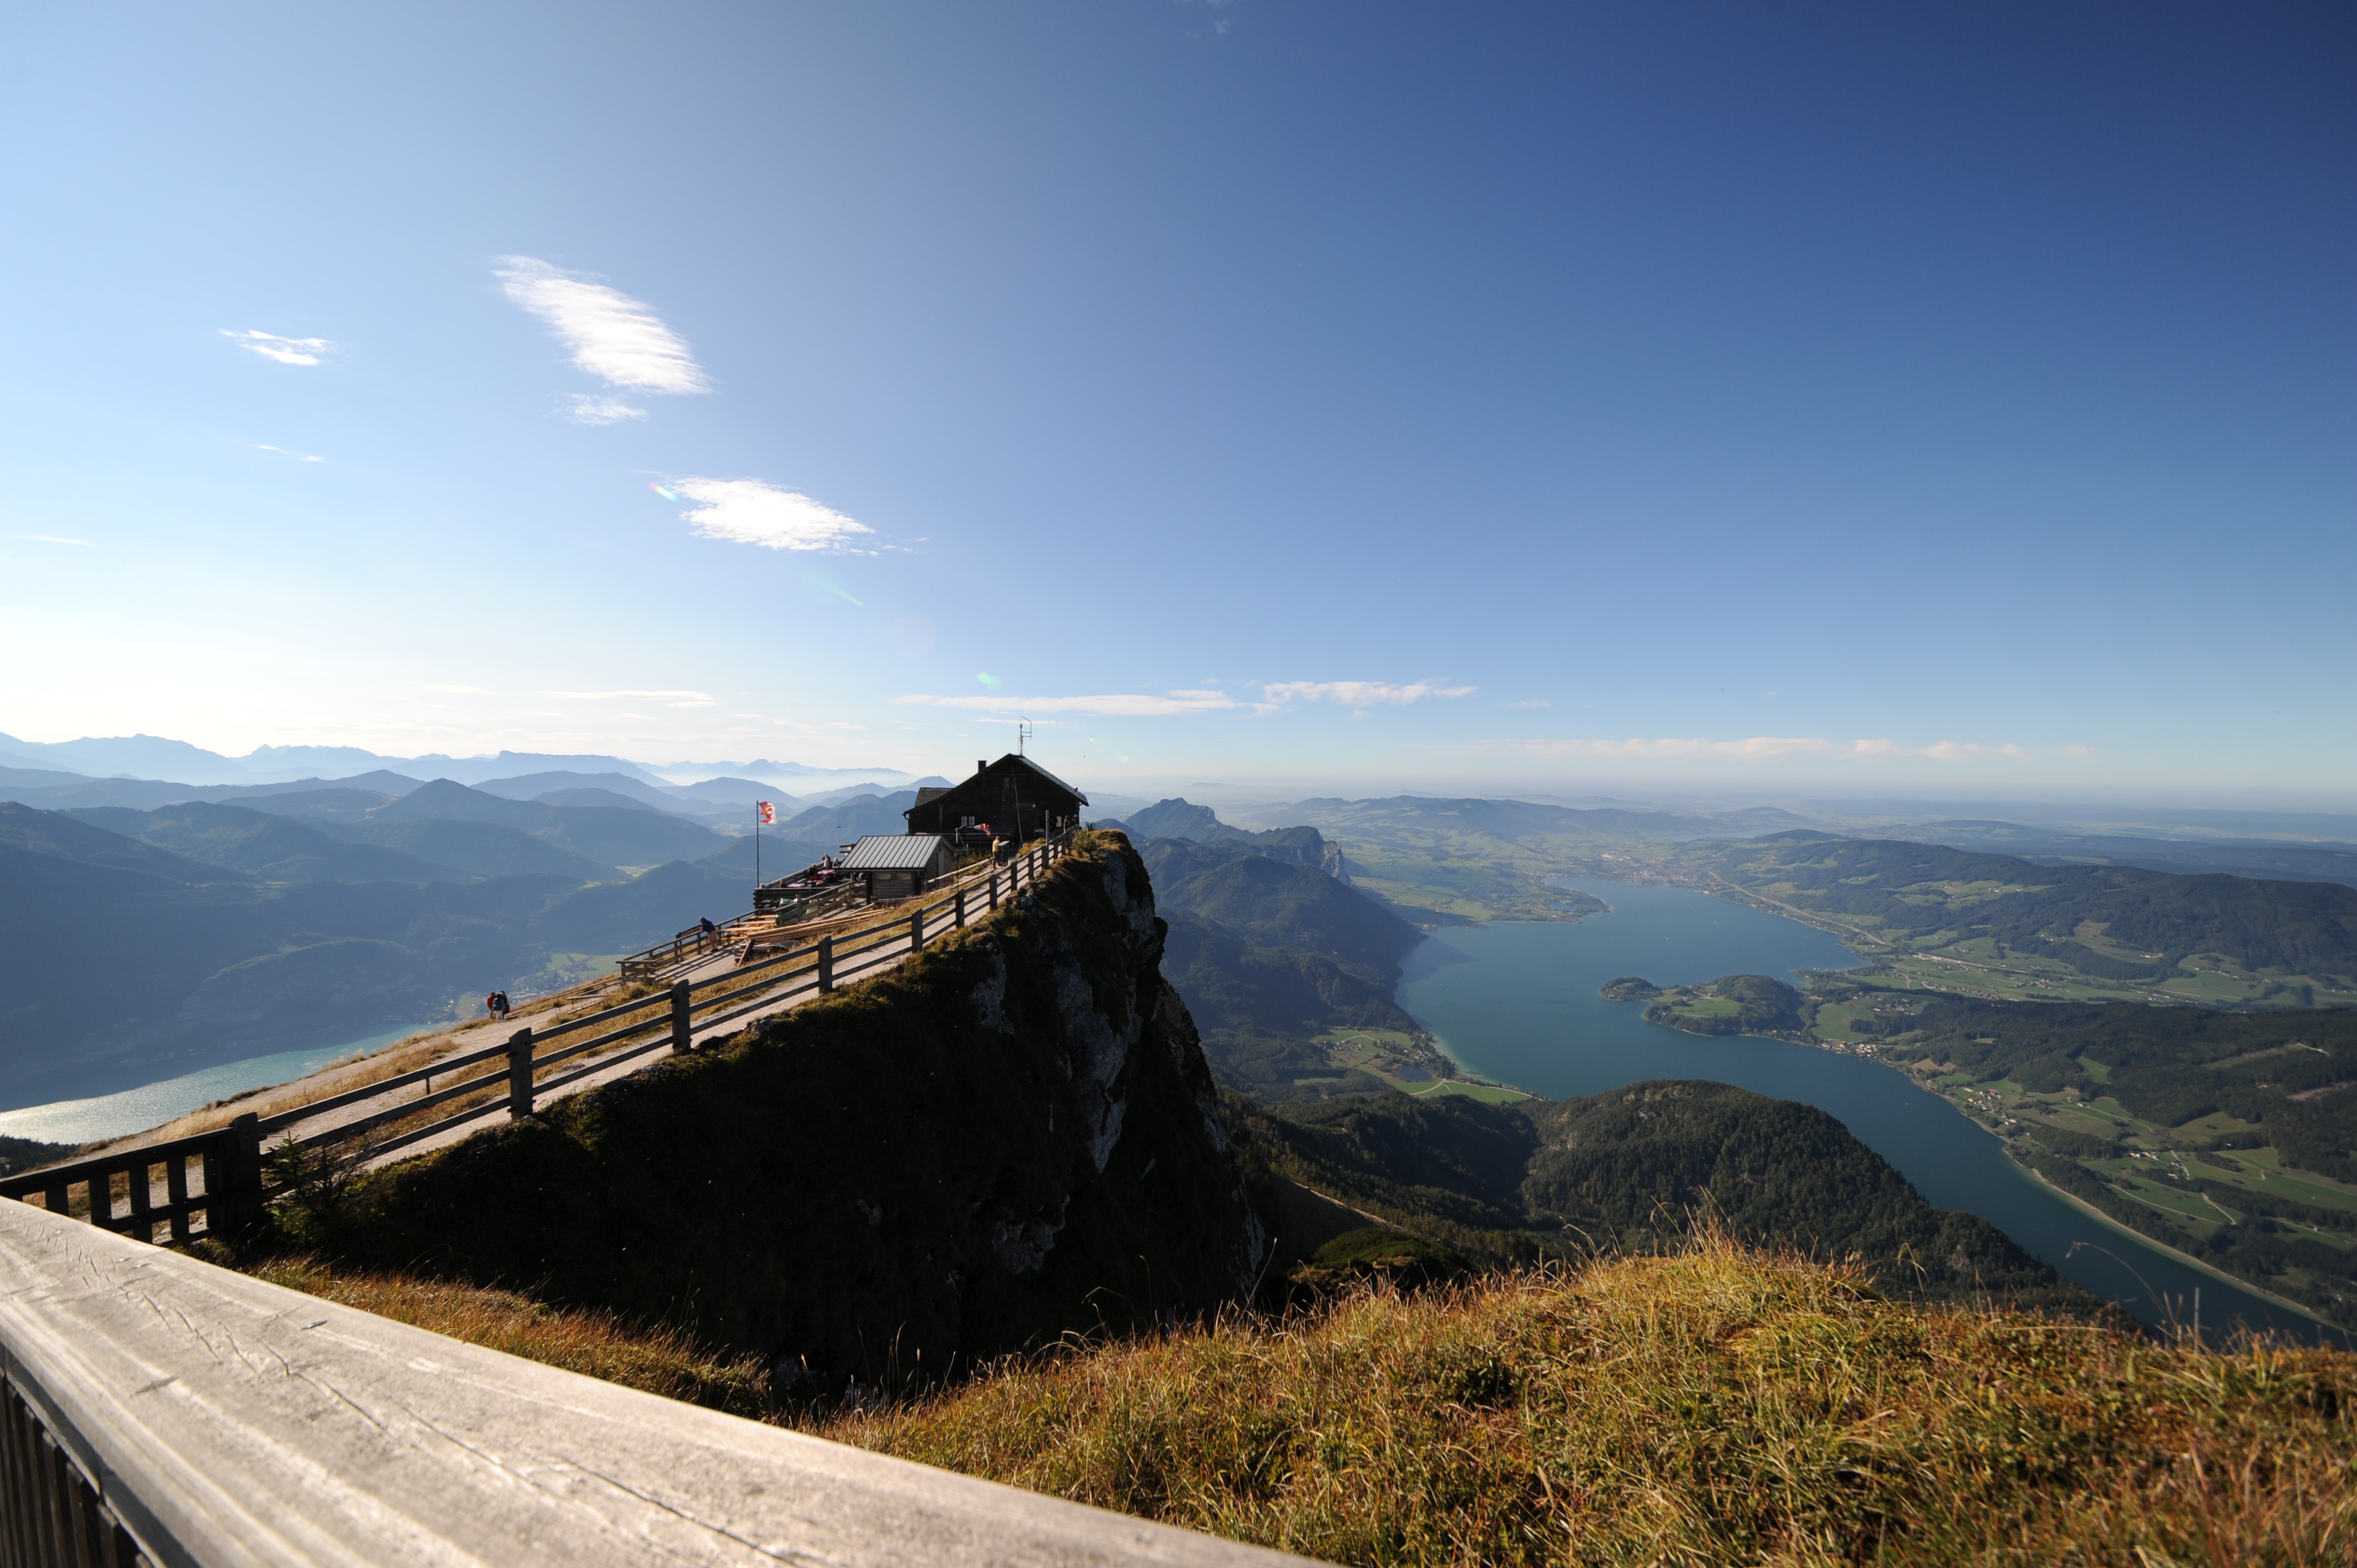
landscape, sea, nature, horizon, walking, mountain, cloud, sky, hill, lake, adventure, mountain range, panorama, summer, weather, alpine, terrain, ridge, summit, austria, mountaineering, mountains, alps, plateau, salzburg, wide angle, landform, aerial photography, mountain pass, margit wallner, lake wolfgang, mountainous landforms, sheep mountain